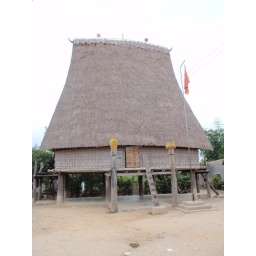
A community house in a local hill tribe village